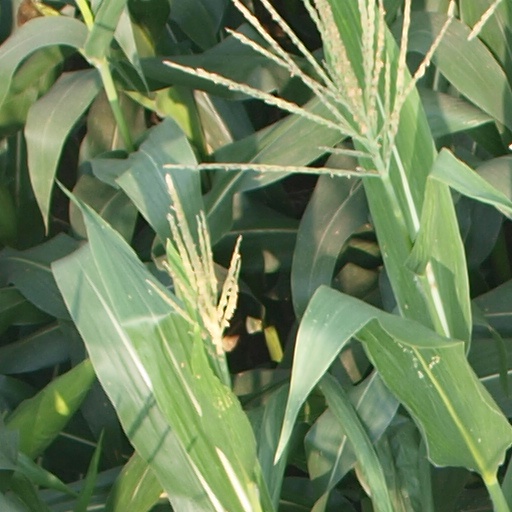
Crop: maize; corn